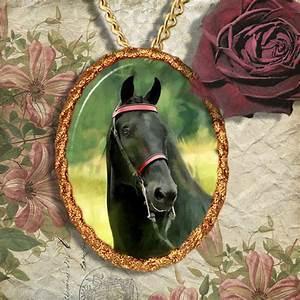
horse